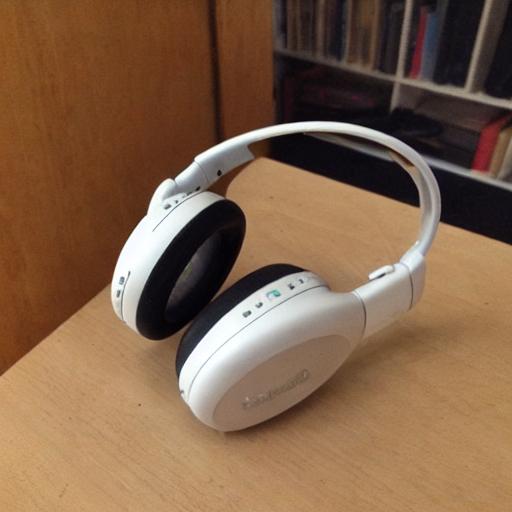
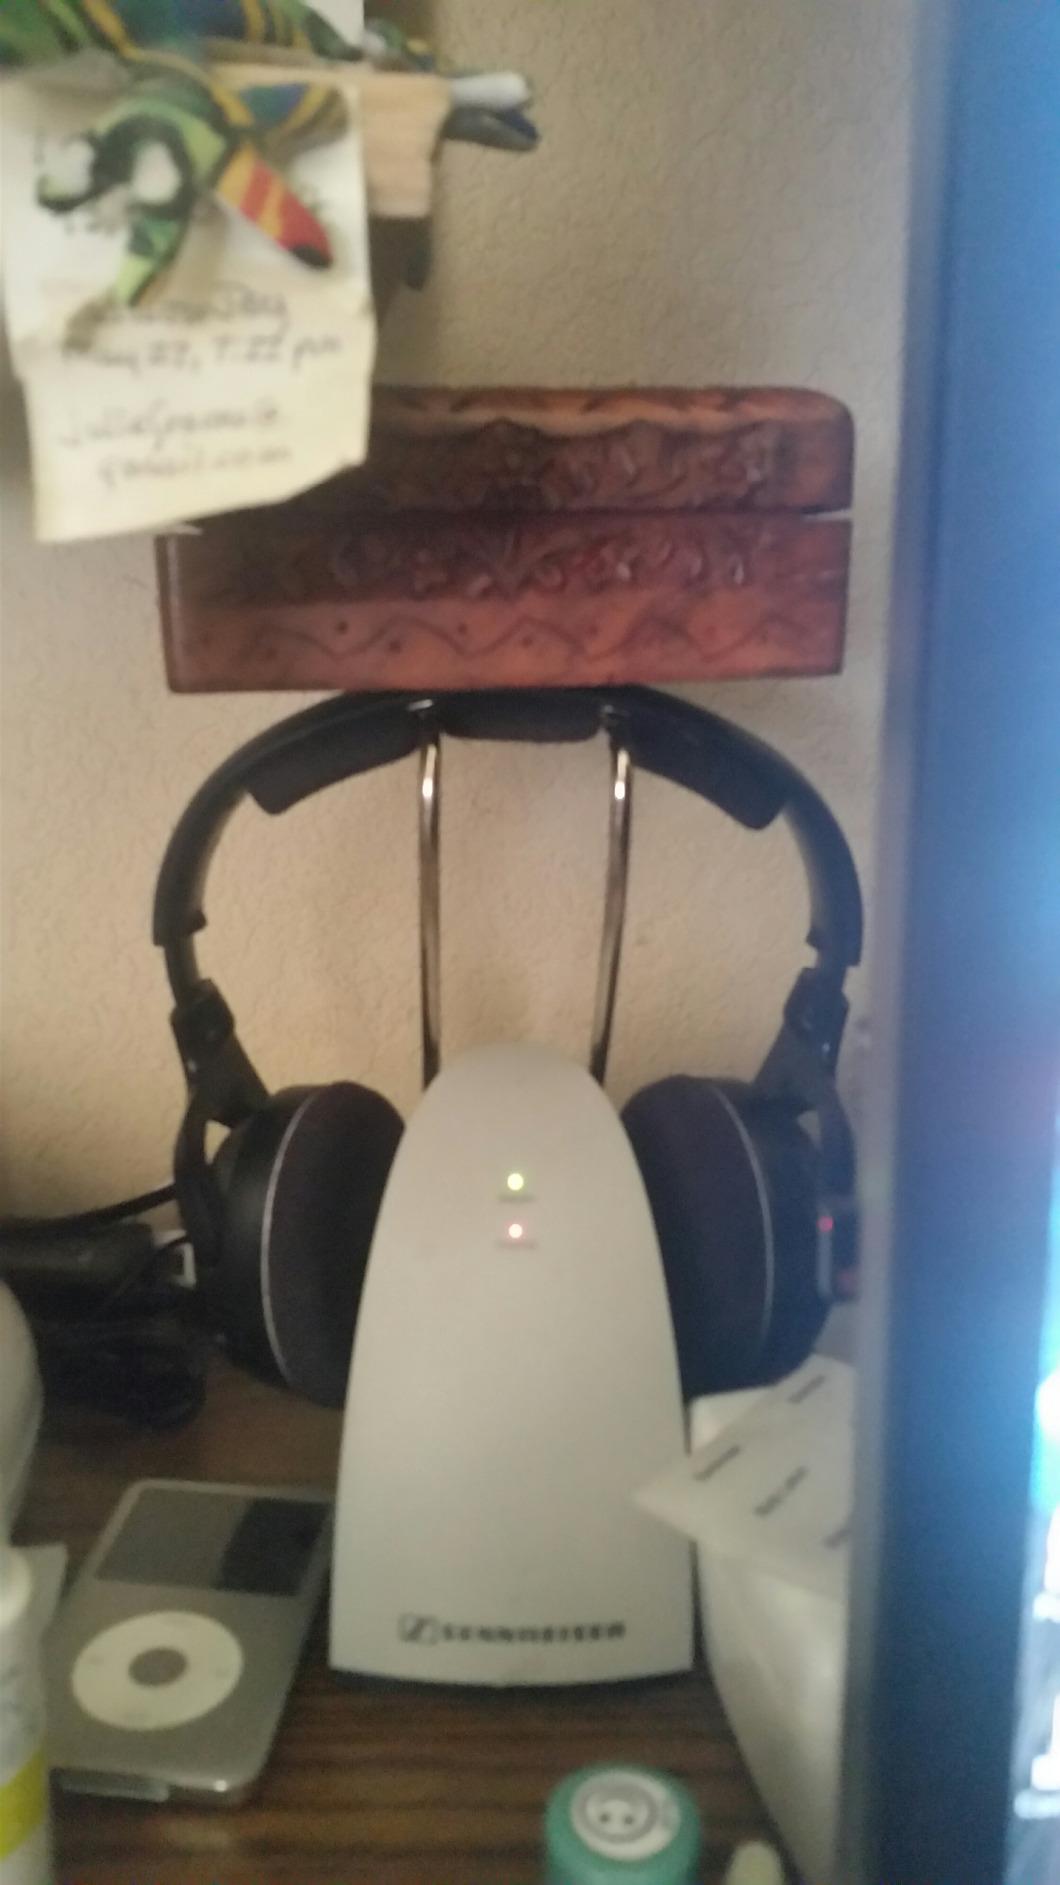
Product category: headphones
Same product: no